Camp Vicente Lim

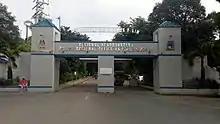
Camp Vicente P. Lim, Mayapa, Calamba, Laguna

Camp Vicente Lim is a facility of the Philippine National Police located in Barangay Mayapa in the city of Calamba, Laguna, which currently serves as the regional headquarters of the PNP in Calabarzon (Region IV-A). It has played a significant part in the local history of the Calabarzon region, as well as the national history of the Philippines; it was part of the Calamba Airstrip during the Philippines' American Colonial era, and was occupied by the Japanese during World War II although it is not recorded as having been used for military purposes during the war. It later became a facility of the Philippines' integrated local police forces, hosting the Integrated National Police Training Command. During Martial law under Ferdinand Marcos, Camp Vicente Lim was one of the four provincial camps to be designated a Regional Command for Detainees (RECAD). It was designated RECAD I and it housed thousands of political detainees from the Southern Tagalog and Bicol regions.